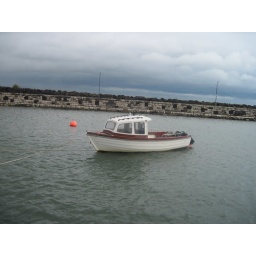
Tuesday, April 5 in Northern Ireland. County Antrim, Bushmill's Distillery, the Giant's Causeway and the coast of Northern Ireland by bus